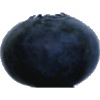
Label: blueberry